Alexander Gibbs

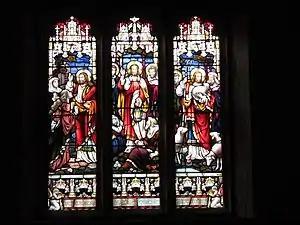
Stained glass from the Gibbs firm at St. Peter's Church, Cowfold, West Sussex

Alexander Gibbs & Co. was a British stained glass studio founded in 1858 by Alexander Gibbs when he split off from the family firm founded by his father Isaac Alexander Gibbs in 1848. The studio continued until 1915. It was first located at 38 Bedford Square and moved in 1876 to Bloomsbury Street.